Tōzan Shrine

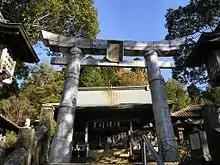
A porcelain "torii" archway

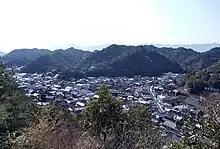
The view of Arita from the Yi Sam-pyeong Monument

The is located in Arita, Nishimatsuura District, Saga Prefecture. The shrine has a porcelain archway and other items of porcelain which, at other shrines, are usually made of stone. This Shinto shrine was and still is particularly revered by Arita's ceramists.